MV Gullfoss

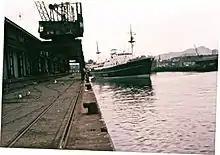
1968 Arthur's Seat and Leith Harbour

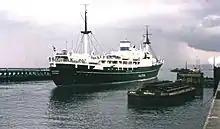
leaving Leith in 1968

In 1963, "Gullfoss" was damaged by fire whilst being inspected at her builder's yard and in 1966 she collided with MV "Malmöhus" near Copenhagen.